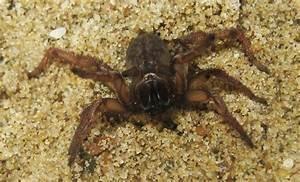
spider